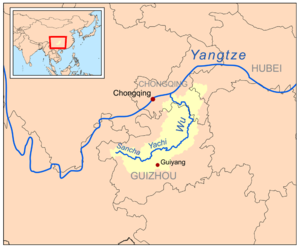
Le Wu est un affluent de la rive droite du fleuve Yangzi Jiang, a une longueur de 1150 km avec un bassin versant d'une superficie de 80 300 km² et un débit moyen de 1 108 m³/s. C'est le plus long des affluents du Yangzi.